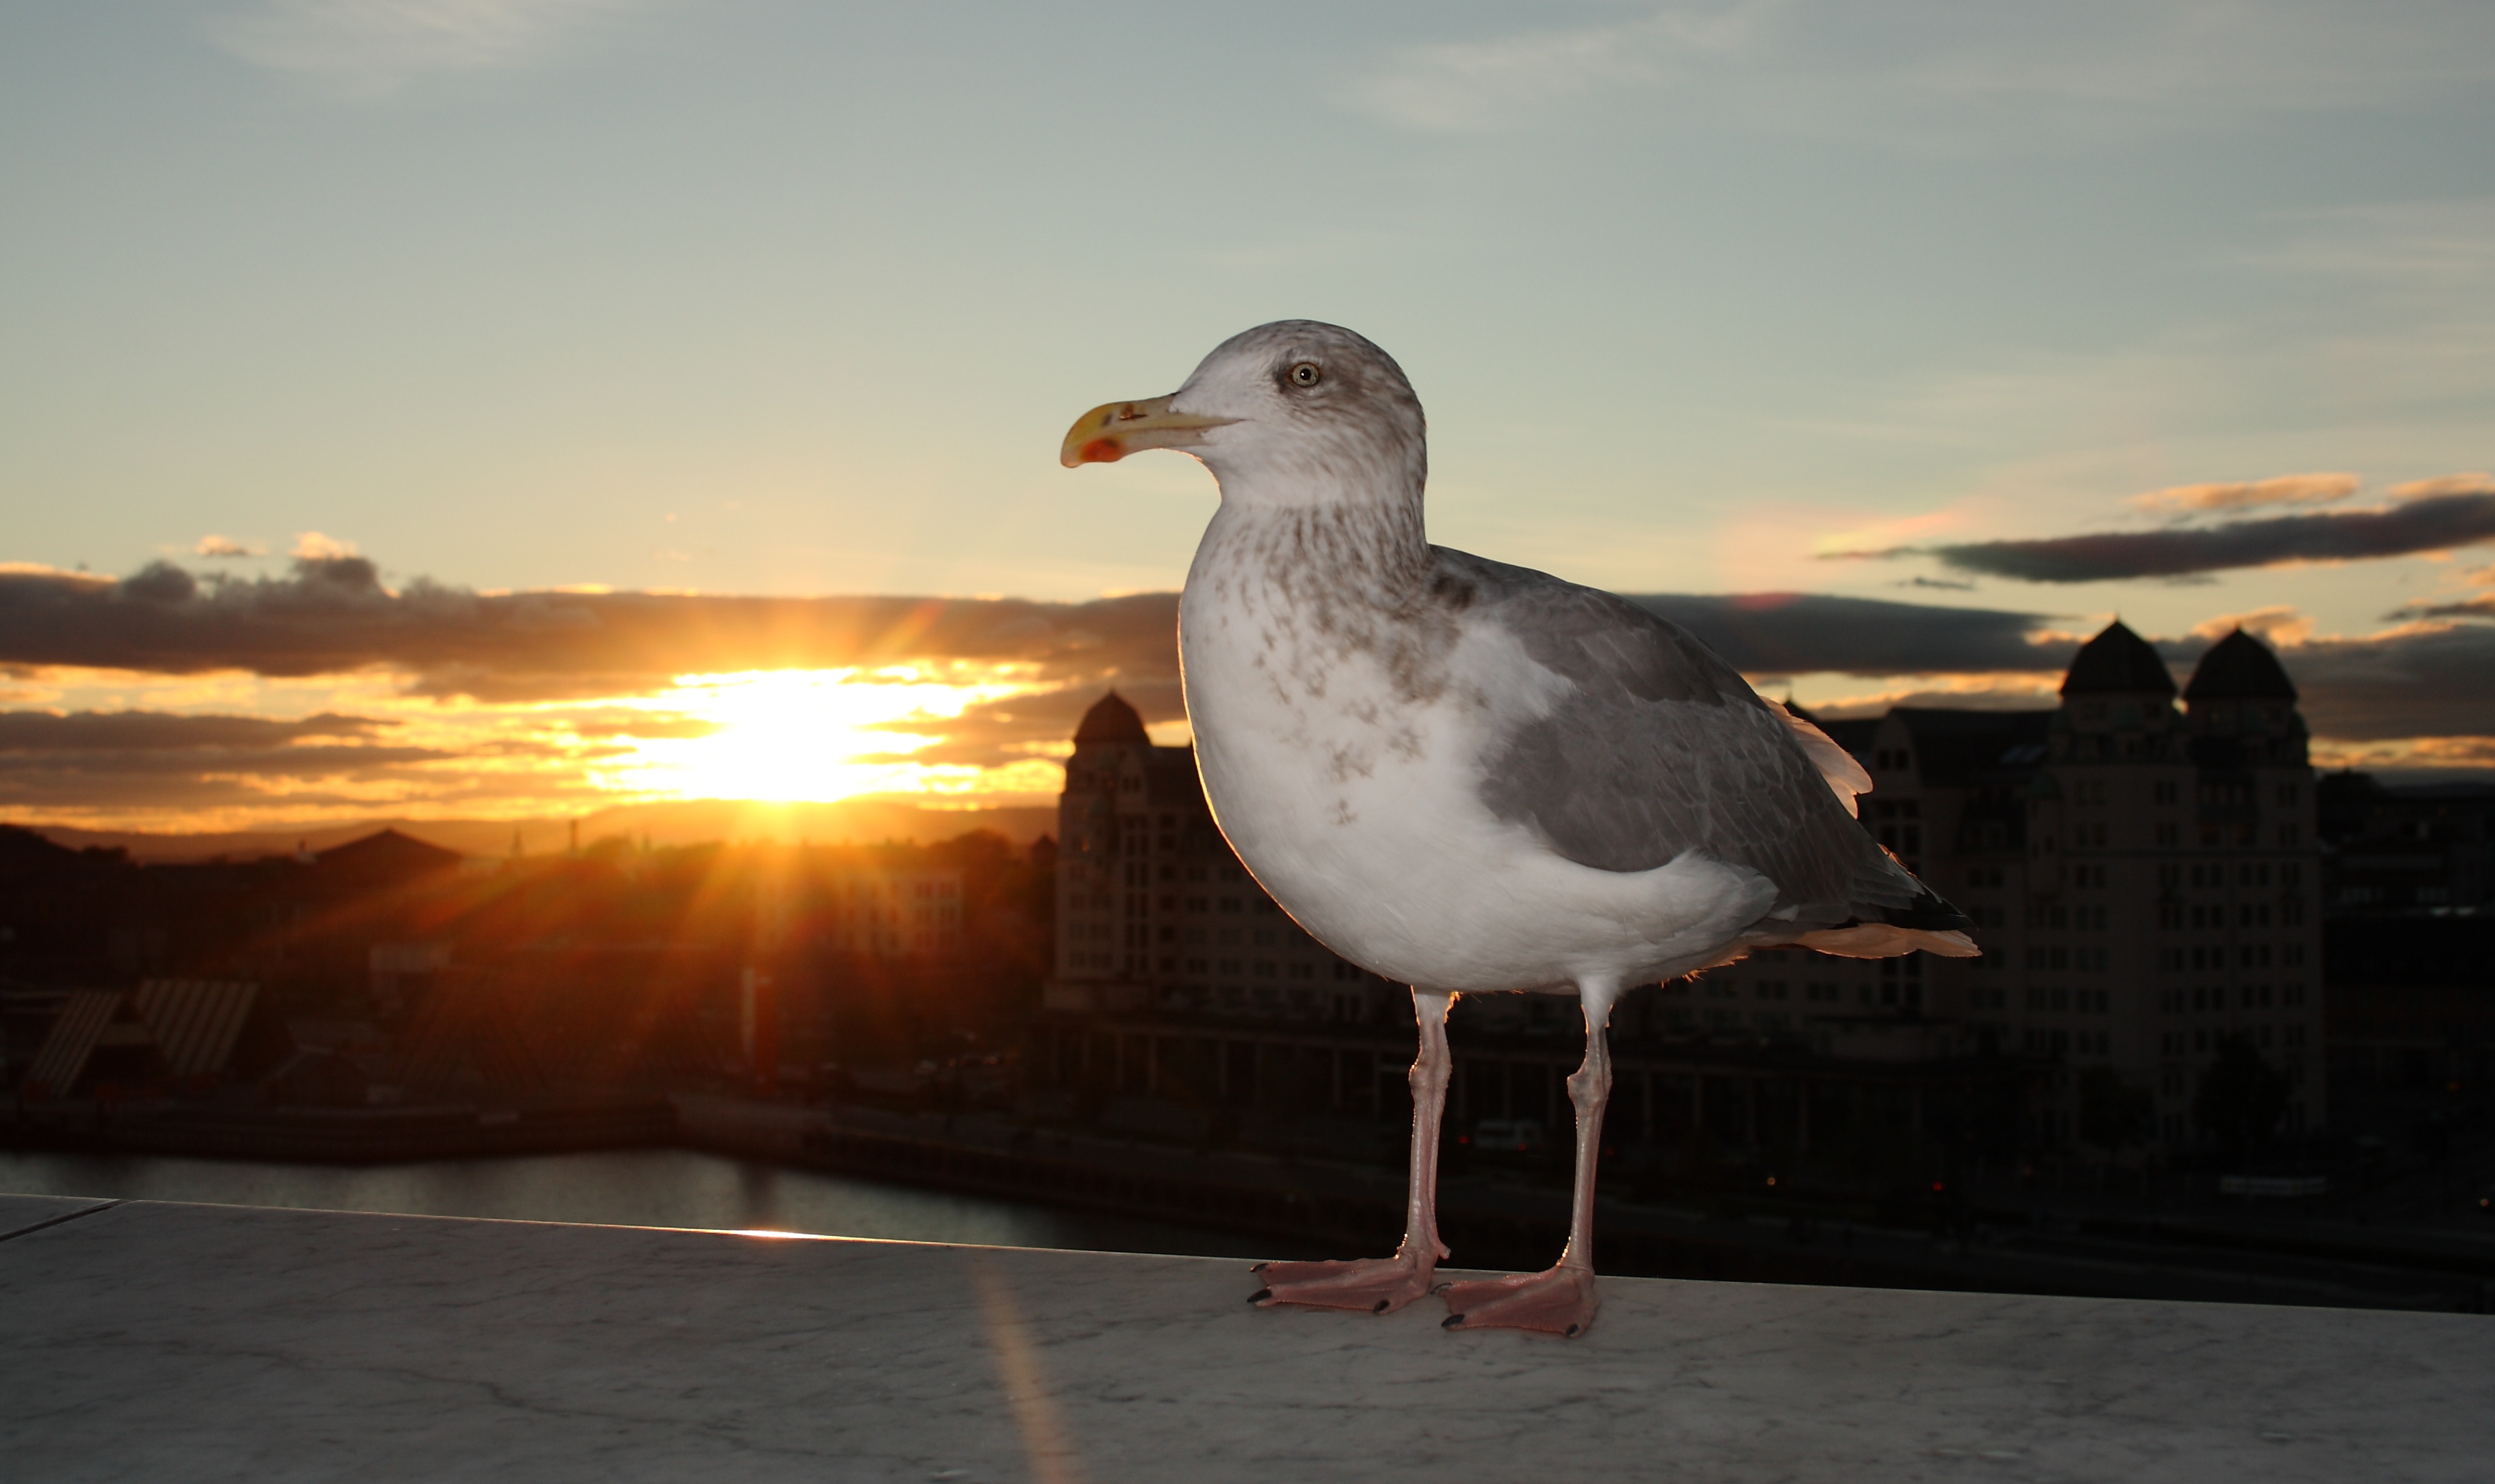
sea, bird, sunset, seabird, seagull, gull, beak, natural, vertebrate, oslo, charadriiformes, european herring gull